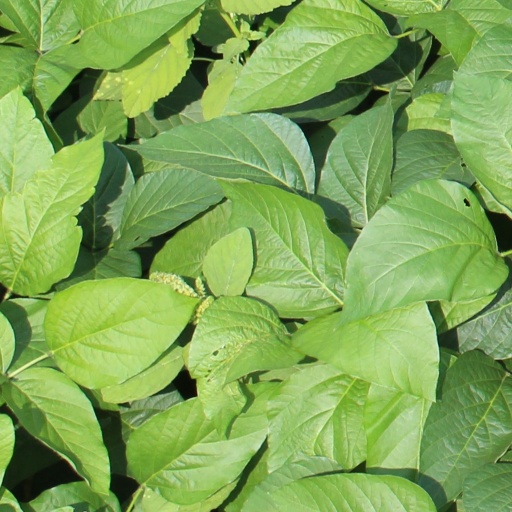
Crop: soybean